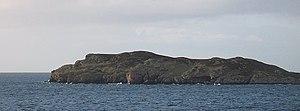
Bottle Island est un îlot inhabité du Royaume-Uni située en Écosse et faisant partie des Summer Isles, un groupe d'îles des Hébrides intérieures.